Czesław Warsewicz

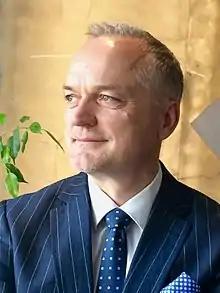

Warsewicz graduated in Economics from Warsaw School of Economics in 1994 and from IESE Business School (Advanced Management Program, 2007).